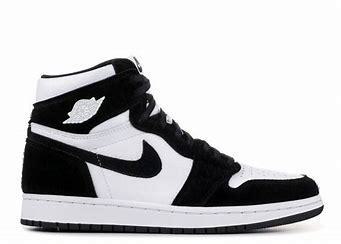
Brand: Jordan
Model: 1 Retro OG